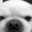
Label: dog